Side-view mirror

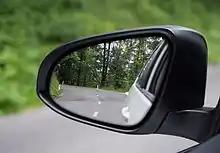
Dual-contour side mirror. Large inboard convex surface is separated from small outboard aspheric surface.

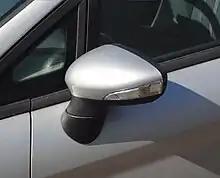
Ford Fiesta side mirror with integrated turn signal repeater

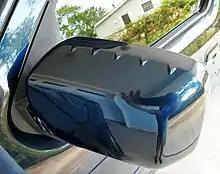
Large side mirror from a Honda Ridgeline with vortex generators to reduce wind noise

A side-view mirror (or side mirror), also known as a door mirror and often (in the UK) called a wing mirror, is a mirror placed on the exterior of motor vehicles for the purposes of helping the driver see areas behind and to the sides of the vehicle, outside the driver's peripheral vision (in the "blind spot").